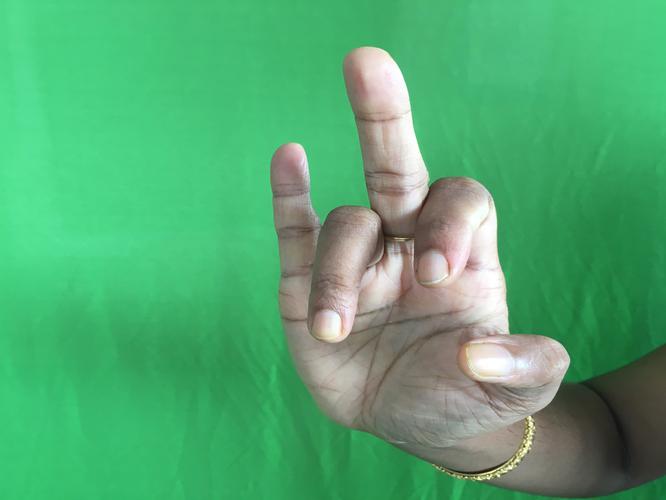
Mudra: Shukatundam
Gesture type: single_hand